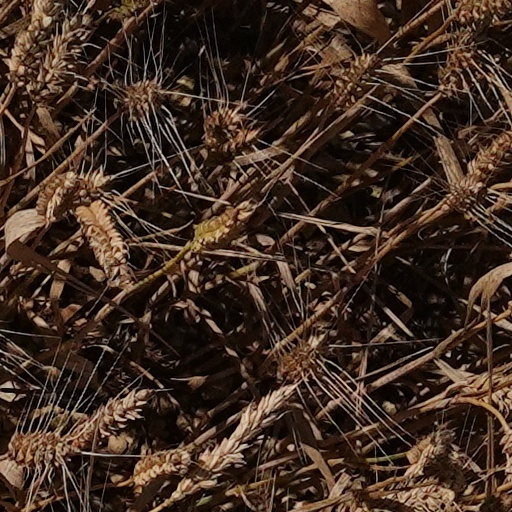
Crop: wheat